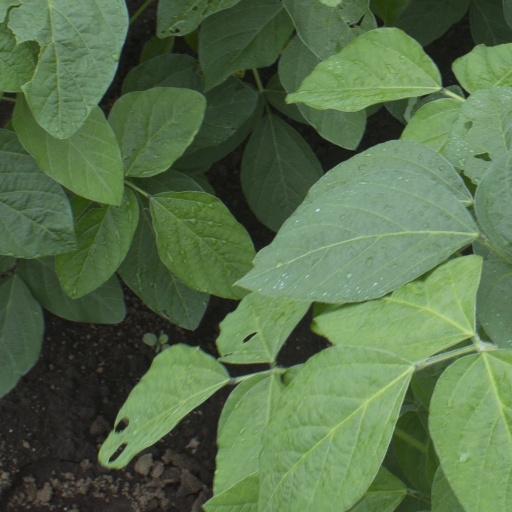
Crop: soybean